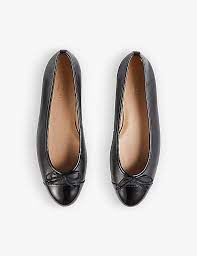
Label: Ballet Flat